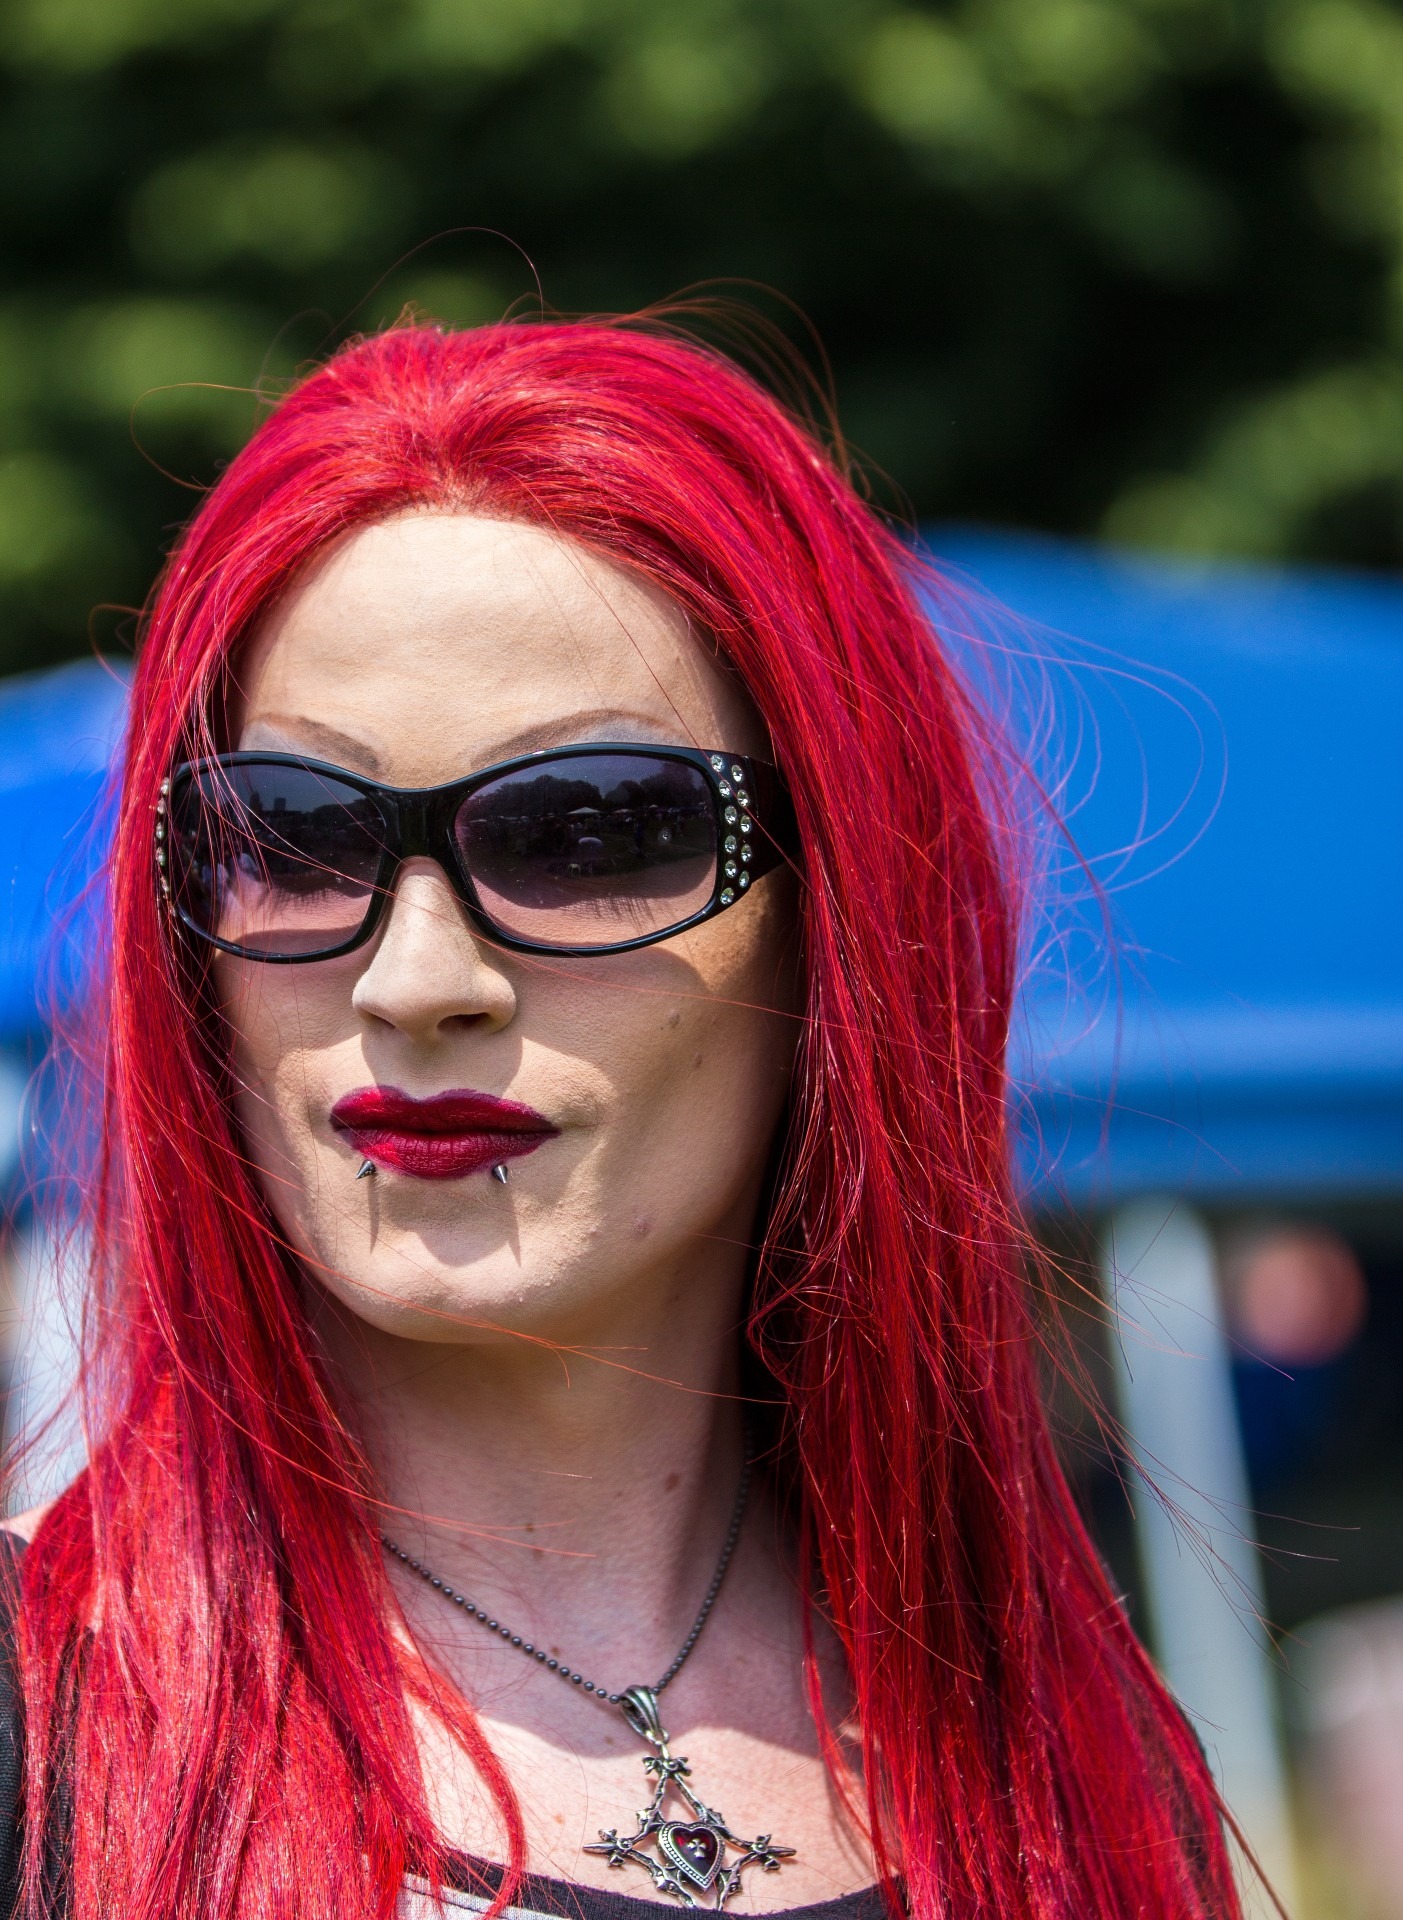
people, girl, hair, portrait, model, red, color, fashion, clothing, lady, pink, hairstyle, parade, red hair, face, festival, sunglasses, eye, glasses, head, eyewear, beauty, event, costume, gay, brown hair, gay pride, vision care, human hair color, gay rights, pride day